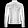
Label: Coat